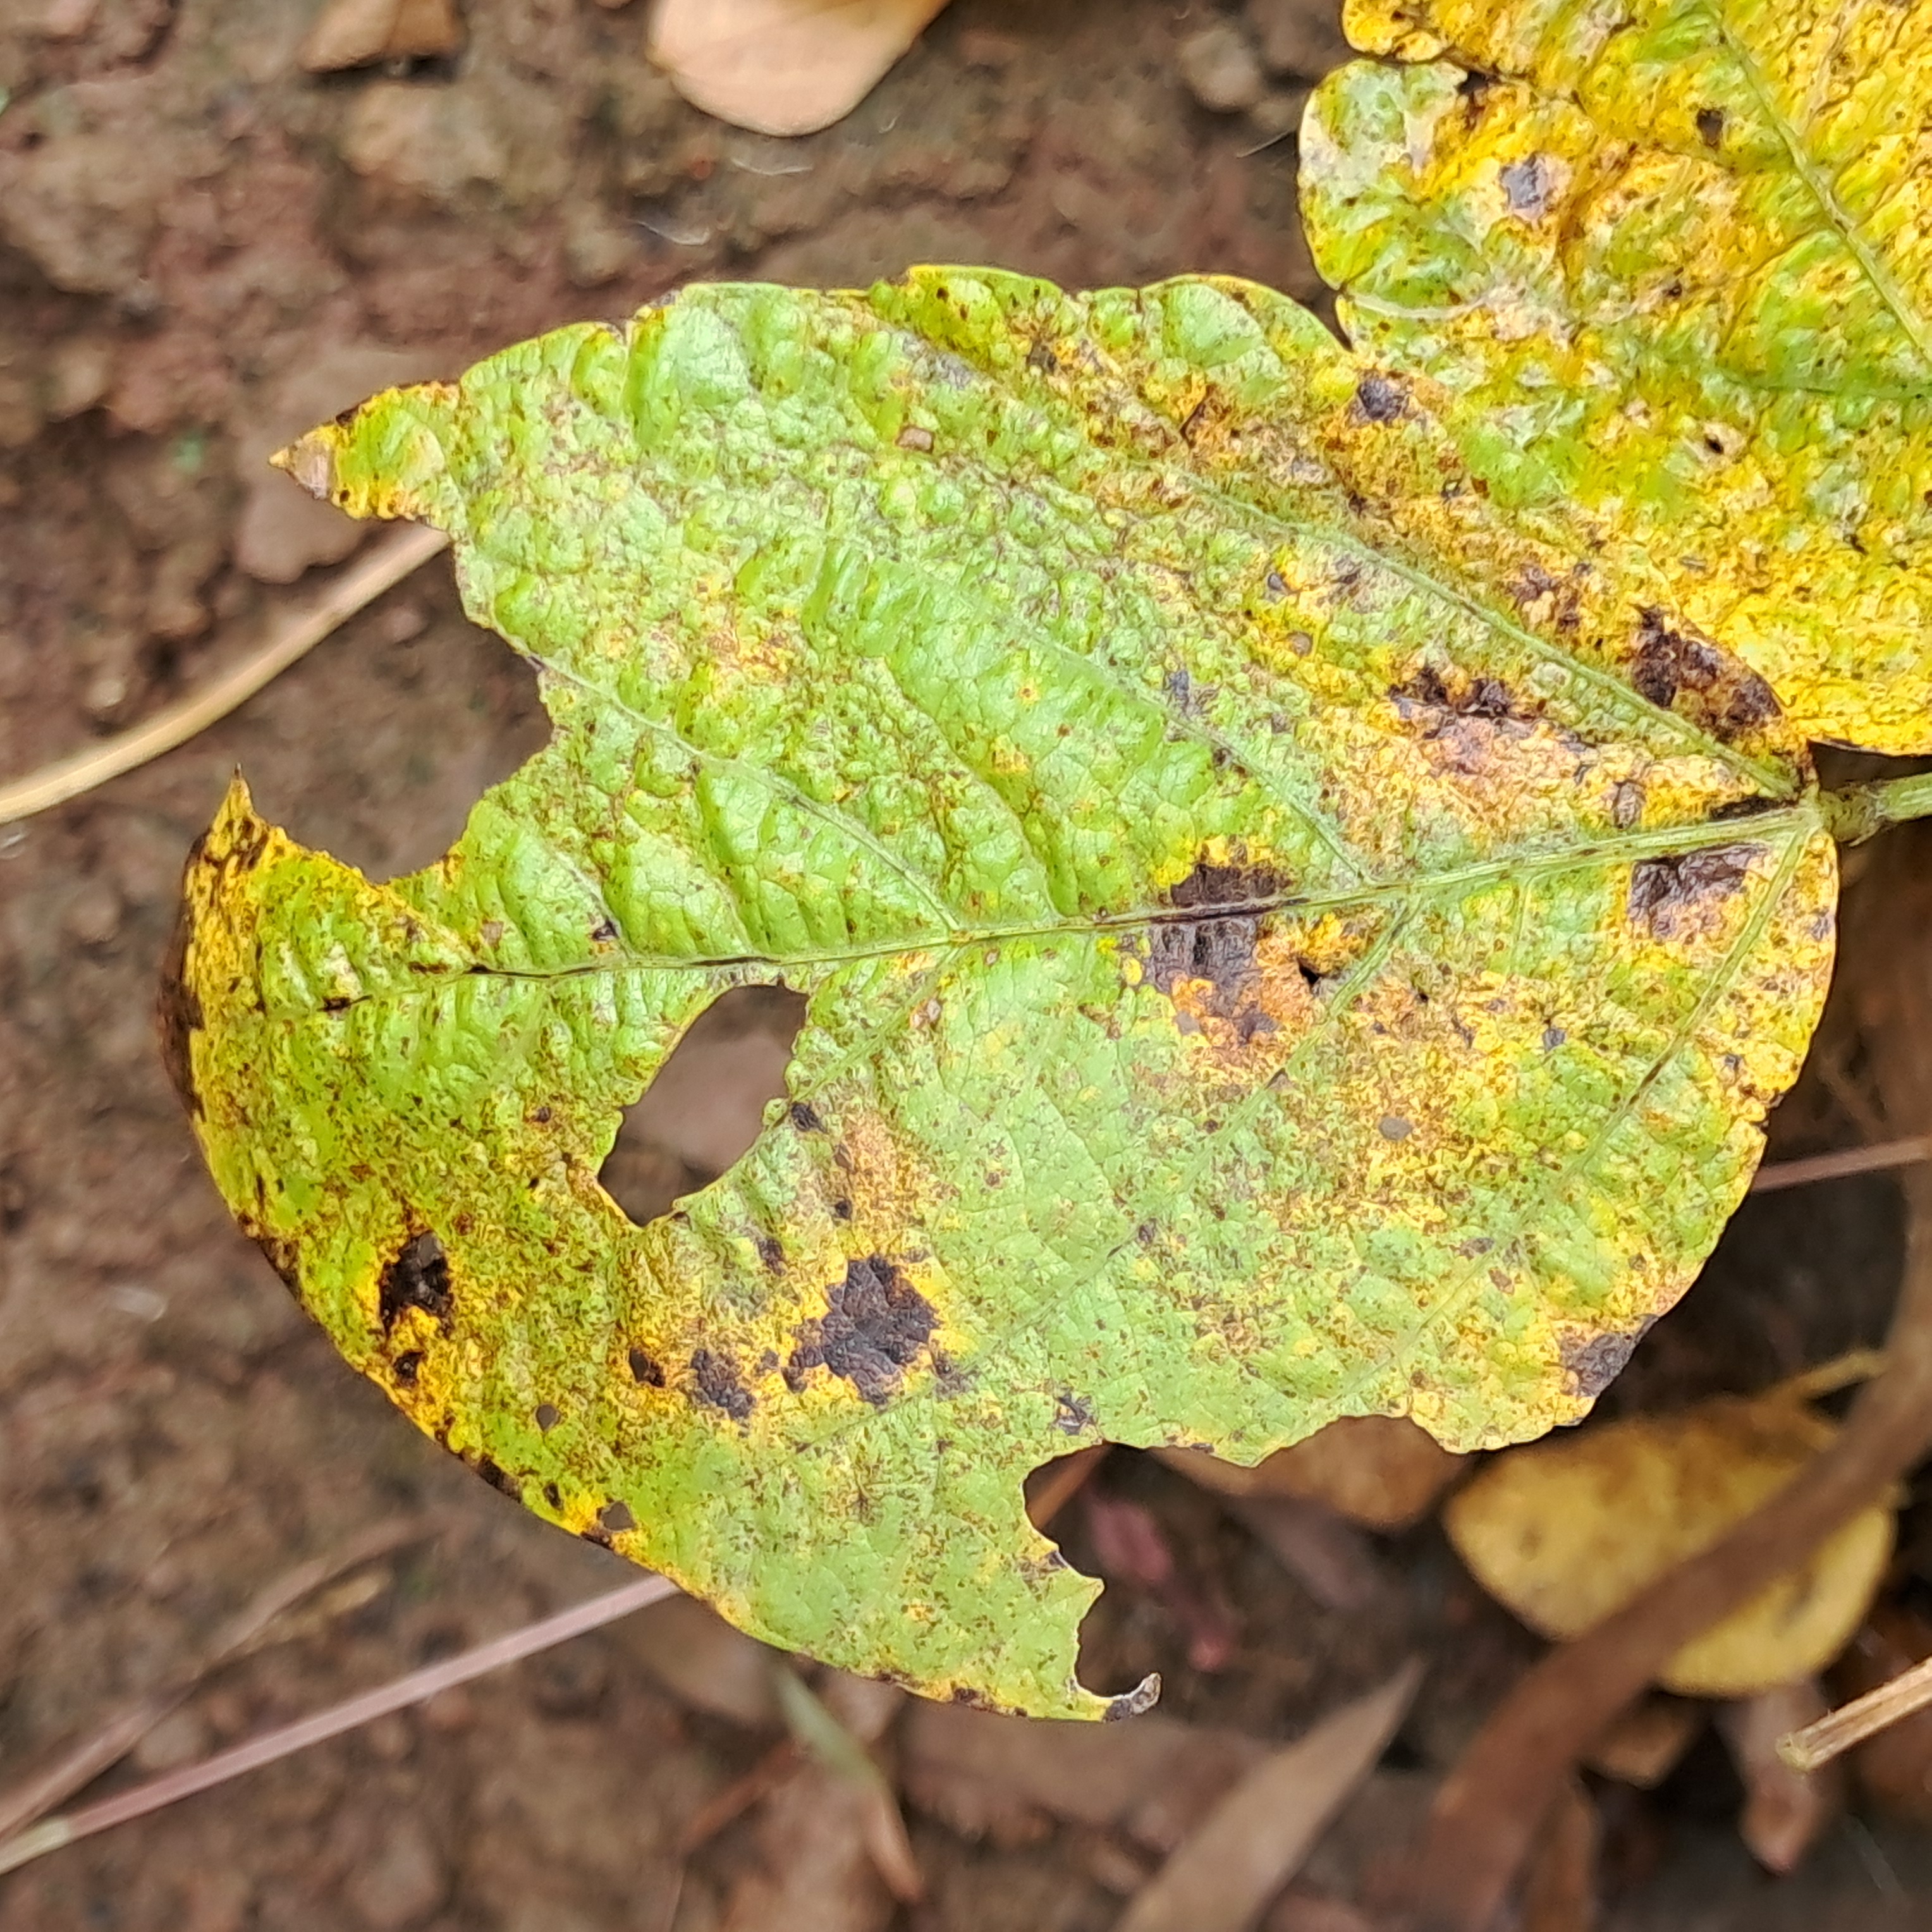
Label: Rust